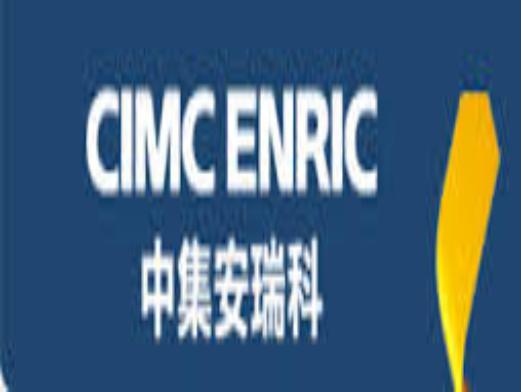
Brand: Cimc-1
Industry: Transportation